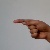
The image shows a hand gesture representing the letter 'G' in Indian Sign Language.